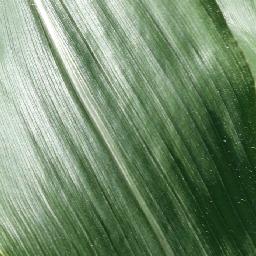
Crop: corn
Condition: (maize)_healthy